Ercole Bernabei

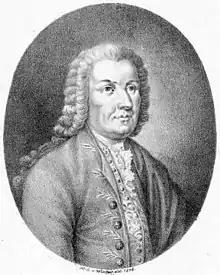
Bernabei

Ercole Bernabei (Caprarola (Latium), 1622 – Munich, 5 December 1687) was an Italian composer, chapel master and organist.